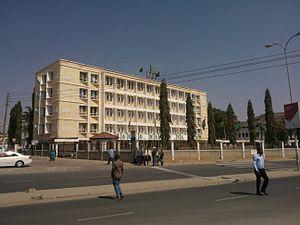
Le Chama cha Mapinduzi est un parti politique tanzanien créé en 1977. Le CCM est au pouvoir en Tanzanie depuis l'indépendance du pays en 1962. Le nom du parti signifie « parti de la Révolution » en swahili.